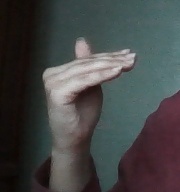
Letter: khaa